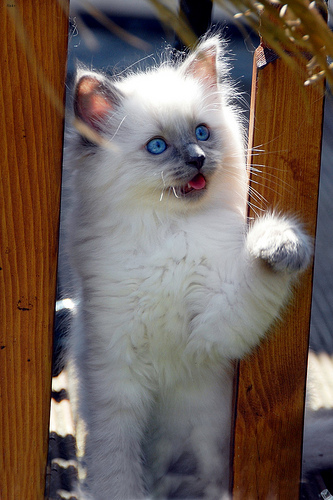
Animal: cat
Breed: ragdoll